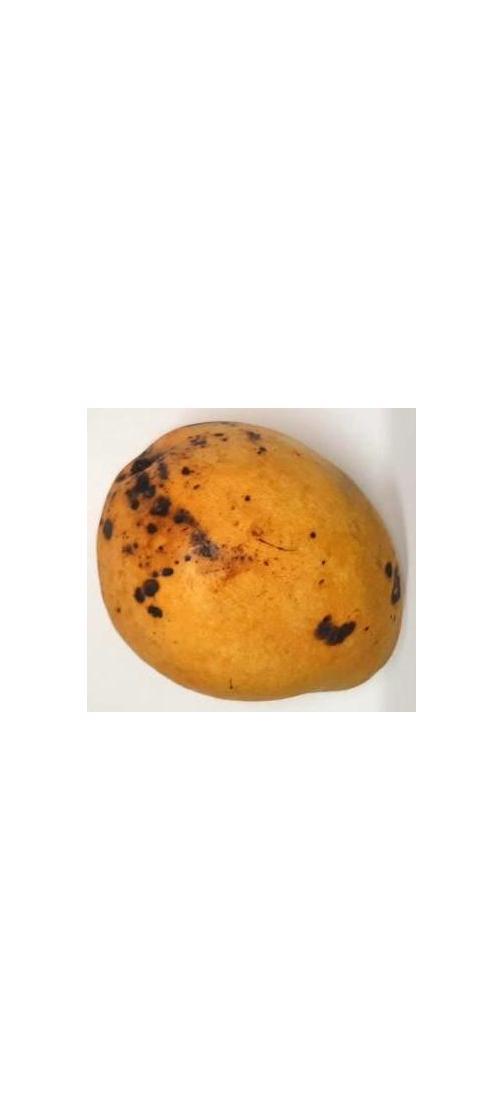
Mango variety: Bari-11